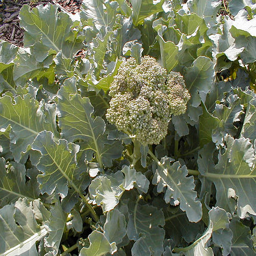
A leafy green plant grown outside close to the ground.
A plant of broccoli that is growing in a garden.
A close up of a broccoli plant in a farm field.
Broccoli still on the bush growing from the ground.
A decorative broccoli flour just starting to change color